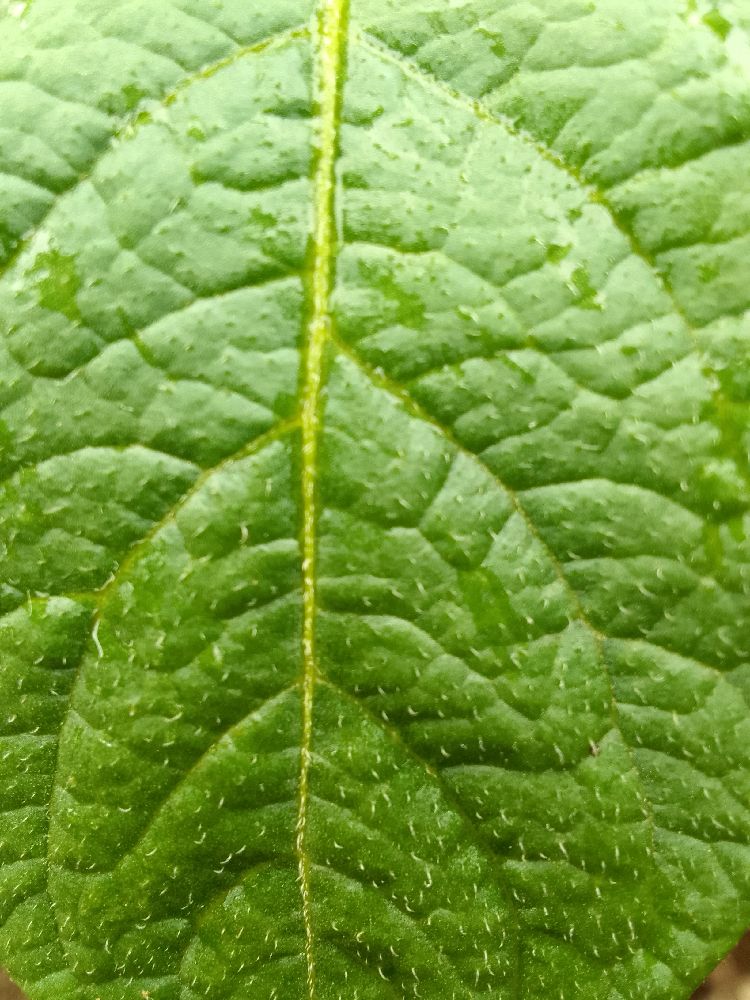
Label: Healthy